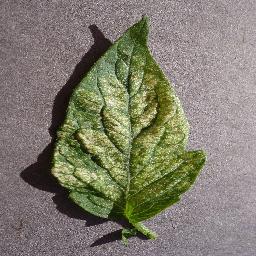
Label: Tomato___Spider_mites Two-spotted_spider_mite